Basava

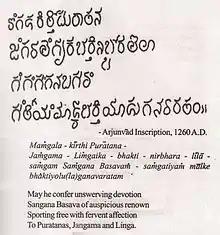
Arjunavad inscription of the Seuna king Kannara, dated 1260 CE An inscription related to Basava and his family details. Names references Basavaraj and Sangana Basava.

Basava was born in 1131 CE in the town of Basavana Bagewadi in the northern part of Karnataka, to Maadhavarasa and Madalambike, a Kannada Orthodox Brahmin family devoted to the Hindu deity Shiva. He was named Basava, a Kannada form of the Sanskrit "Vrishabha" in honor of Nandi bull (carrier of Shiva) and the local Shaivism tradition.